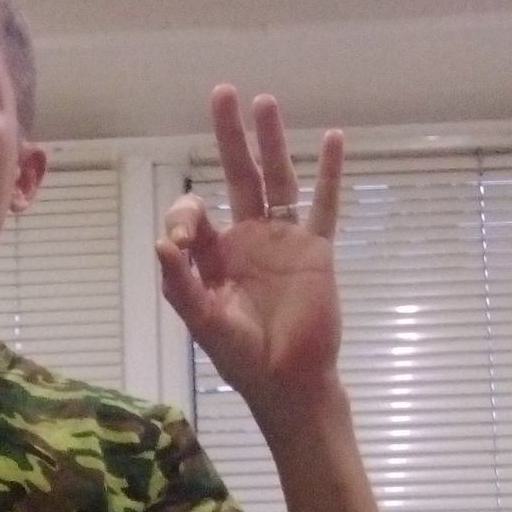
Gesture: ok